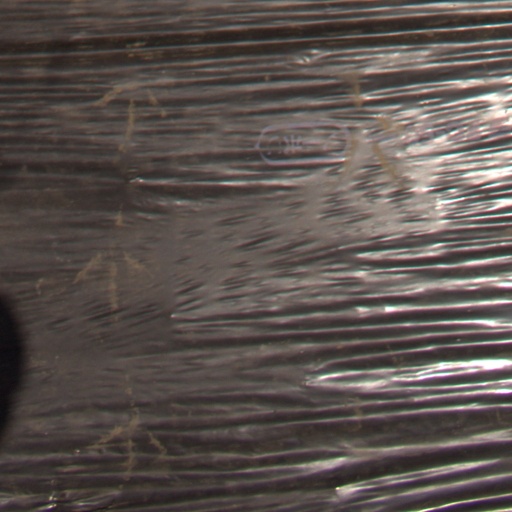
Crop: Jerusalem artichoke